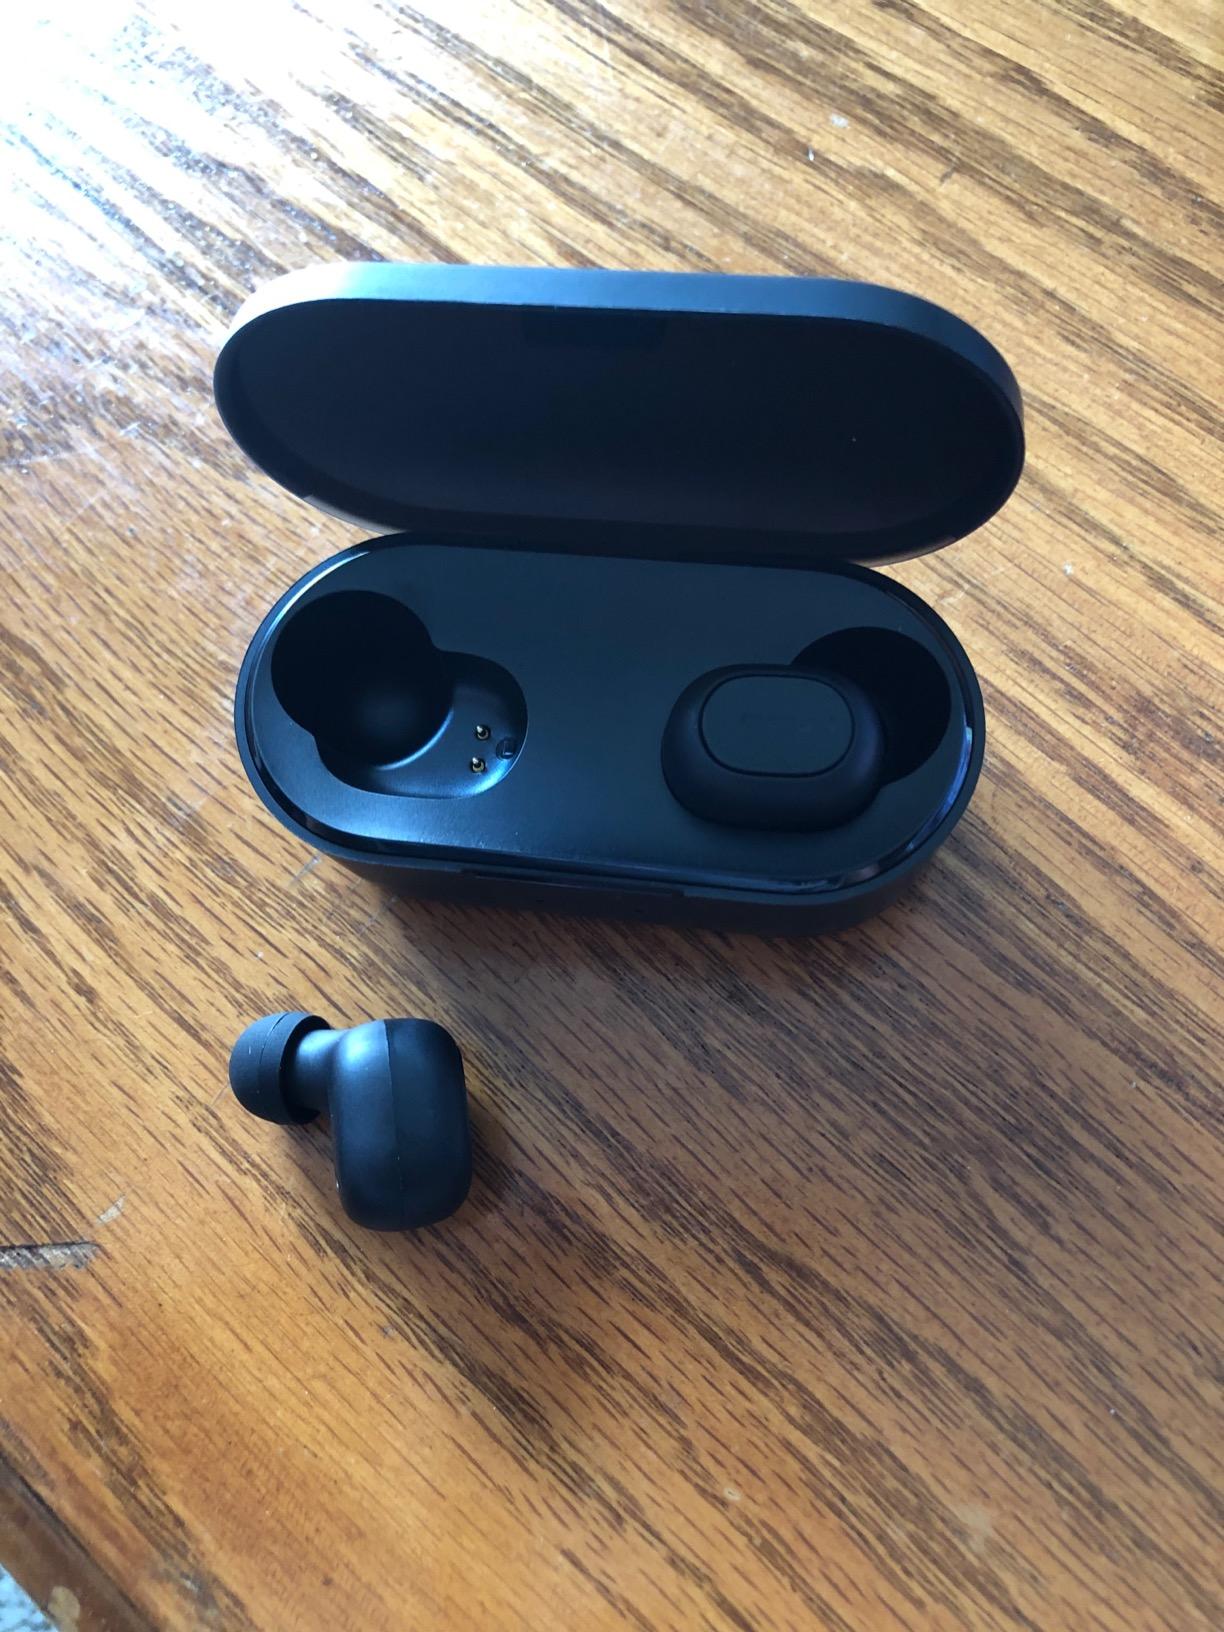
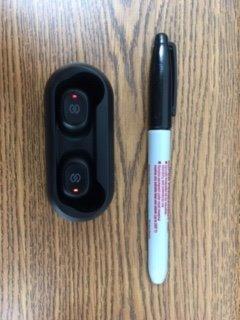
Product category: earbuds
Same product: no